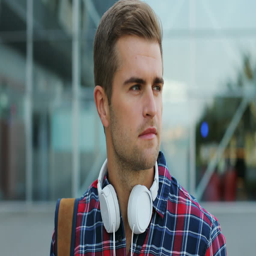
close up portrait of a happy young man walking and smiling into the camera .